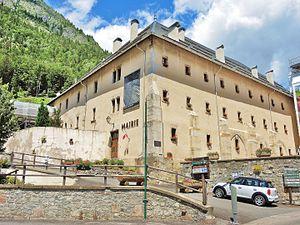
Ancienne abbaye d'Abondance.
Abondance est une commune française située dans le département de la Haute-Savoie, en région Auvergne-Rhône-Alpes.